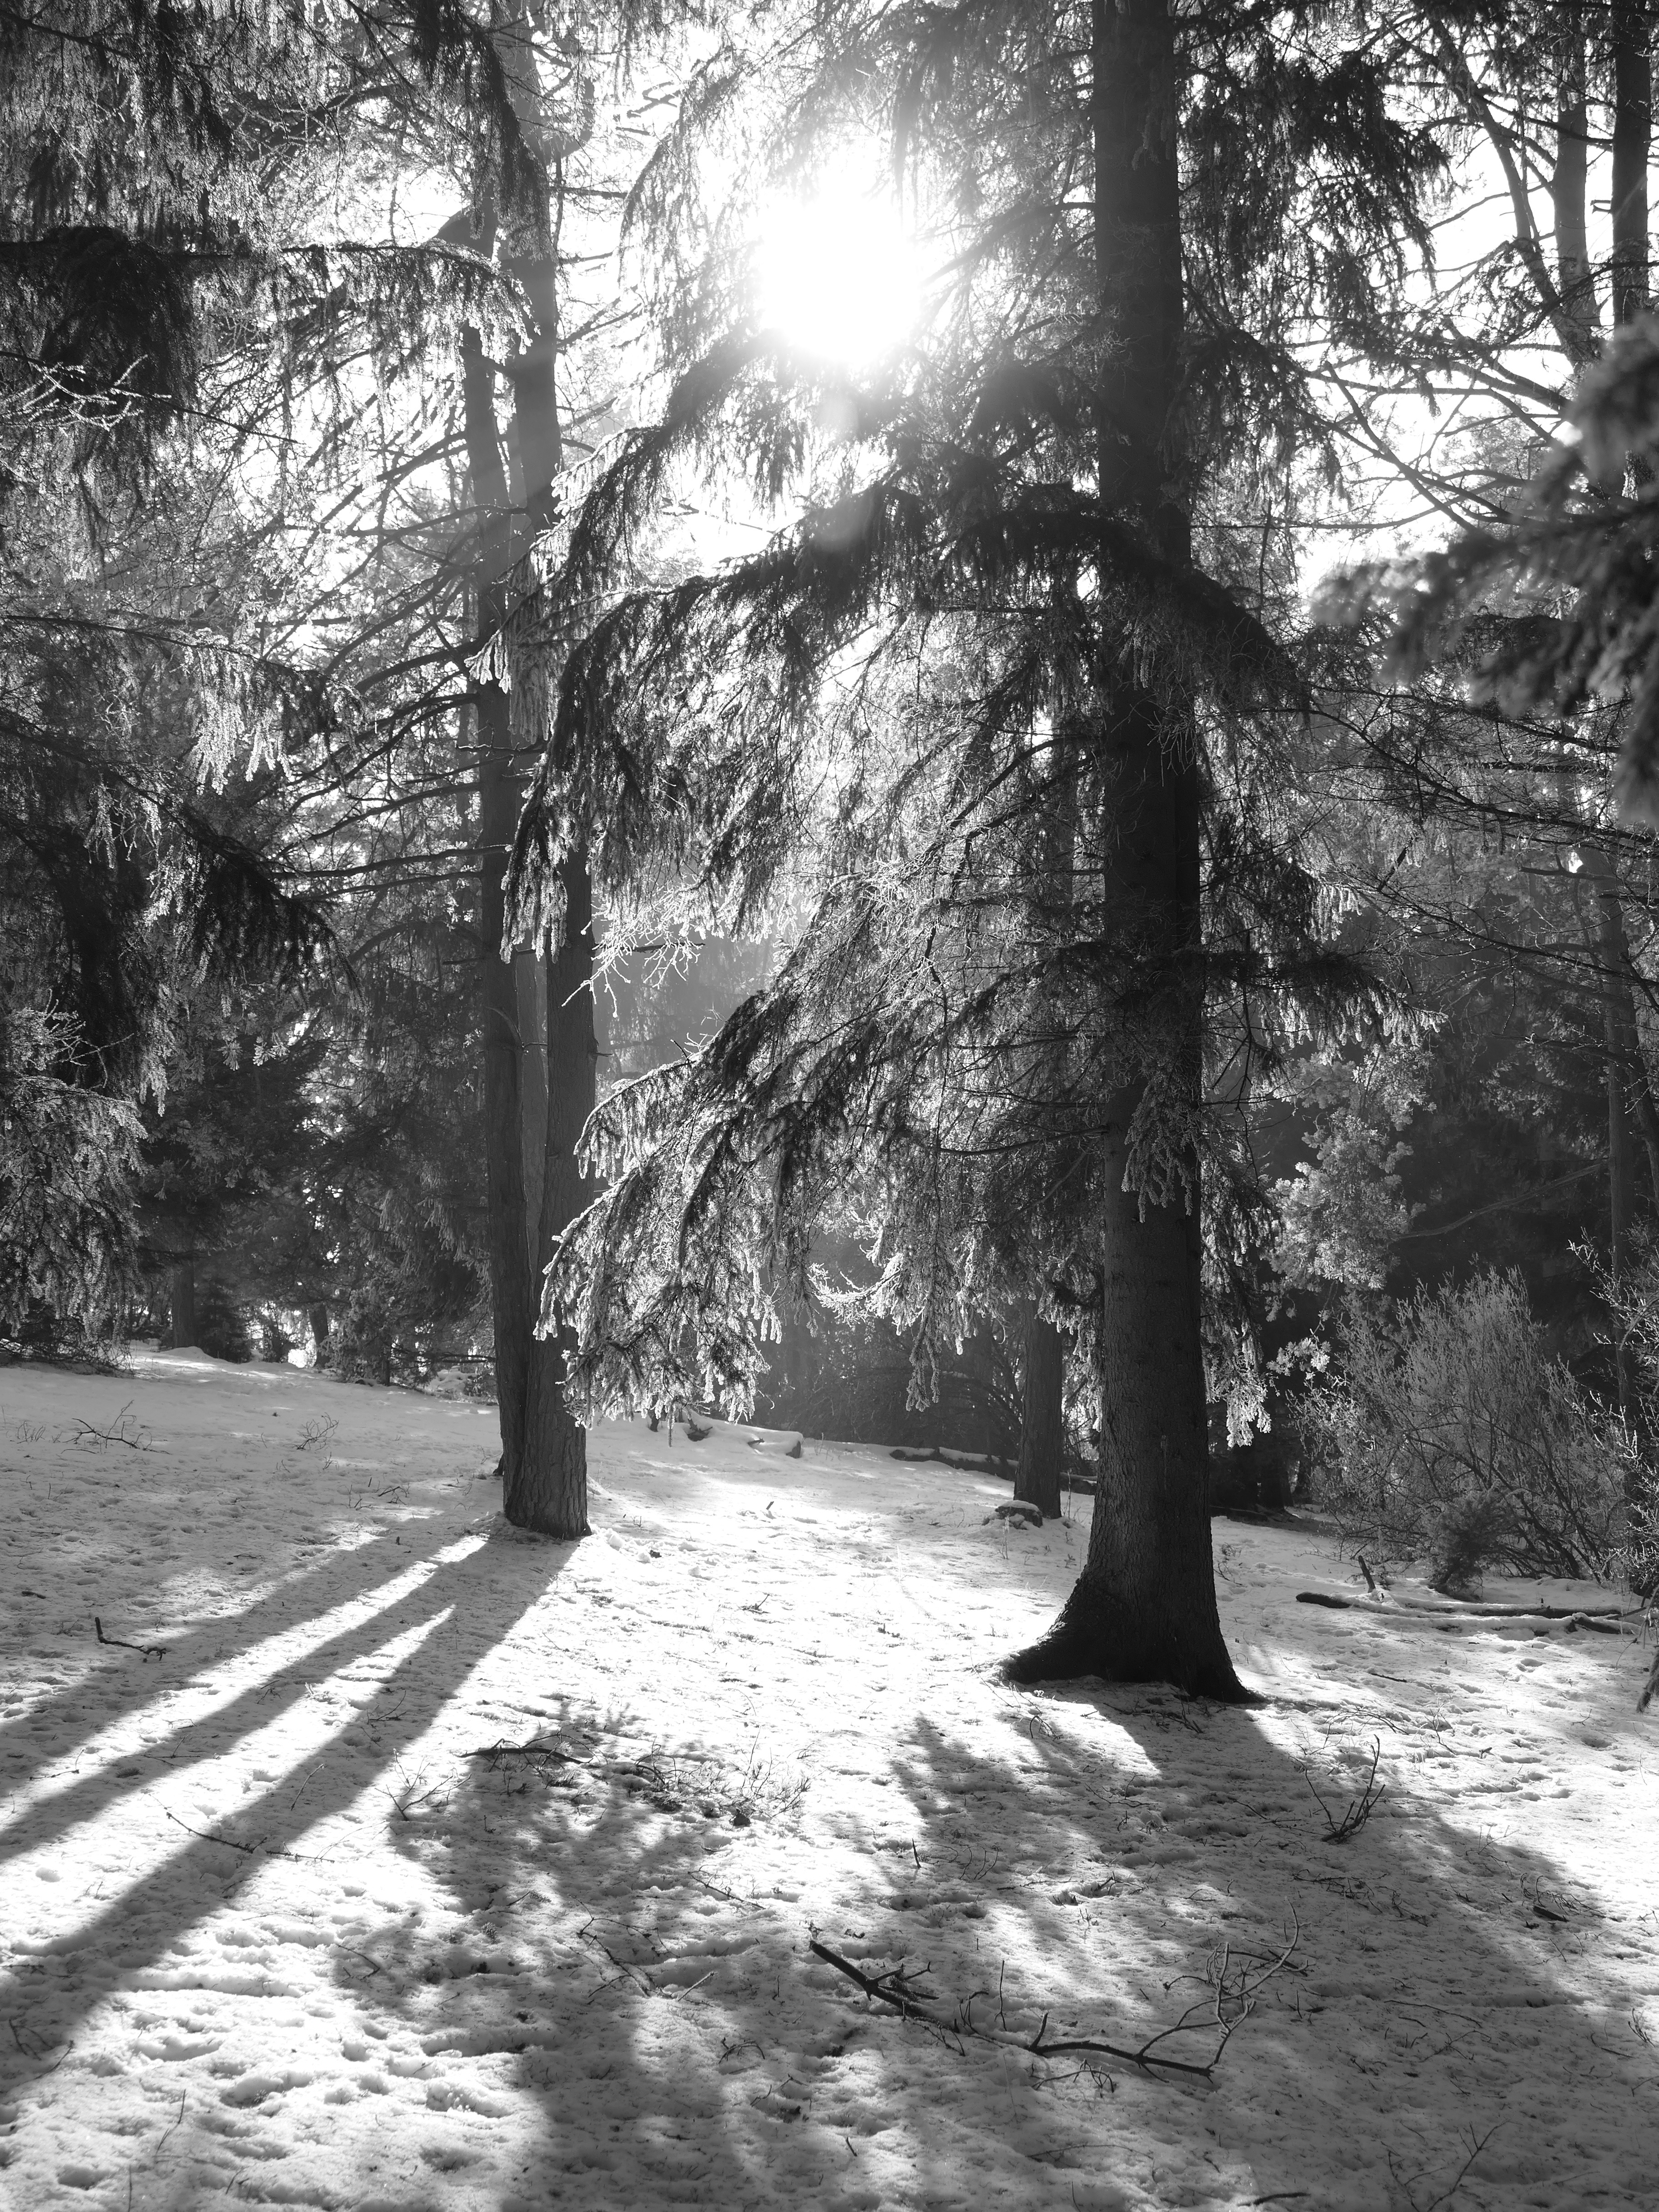
tree, nature, forest, branch, snow, cold, winter, light, black and white, plant, white, photography, sunlight, leaf, frost, ripe, ice, autumn, weather, darkness, frozen, monochrome, fir, season, conifer, crystal, woodland, habitat, hoarfrost, back light, eiskristalle, monochrome photography, natural environment, atmospheric phenomenon, woody plant